John Botica

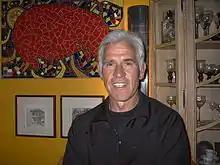
John Botica in 2013

John Botica (born 24 May 1953) is a New Zealand pebble mosaic artist and a designer. He is based in Beachlands, Auckland, New Zealand.